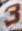
Number: 3